Hamilton Fish

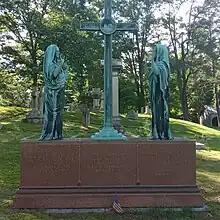
The gravesite of Hamilton Fish

After leaving the Grant Cabinet in 1877 and briefly serving under President Hayes, Fish retired from public office and returned to private life practicing law and managing his real estate in New York City. Fish was revered in the New York community and enjoyed spending time with his family.